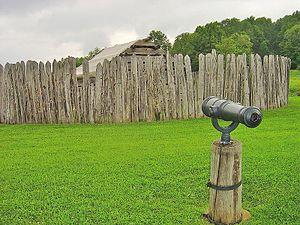
La bataille de Fort Necessity, appelée aussi bataille de Great Meadows, a lieu le 3 juillet 1754 dans l'actuel comté de Fayette, en Pennsylvanie, États-Unis, et oppose la France à la Grande-Bretagne dans leurs colonies américaines. Avec la bataille de Jumonville Glen, qui en fut la cause directe, elle marque le début de la guerre de Sept Ans, appelée French and Indian War aux États-Unis pour sa partie américaine, et qui allait plus tard s'étendre en Europe. C'est la première victoire française du théâtre nord-américain.